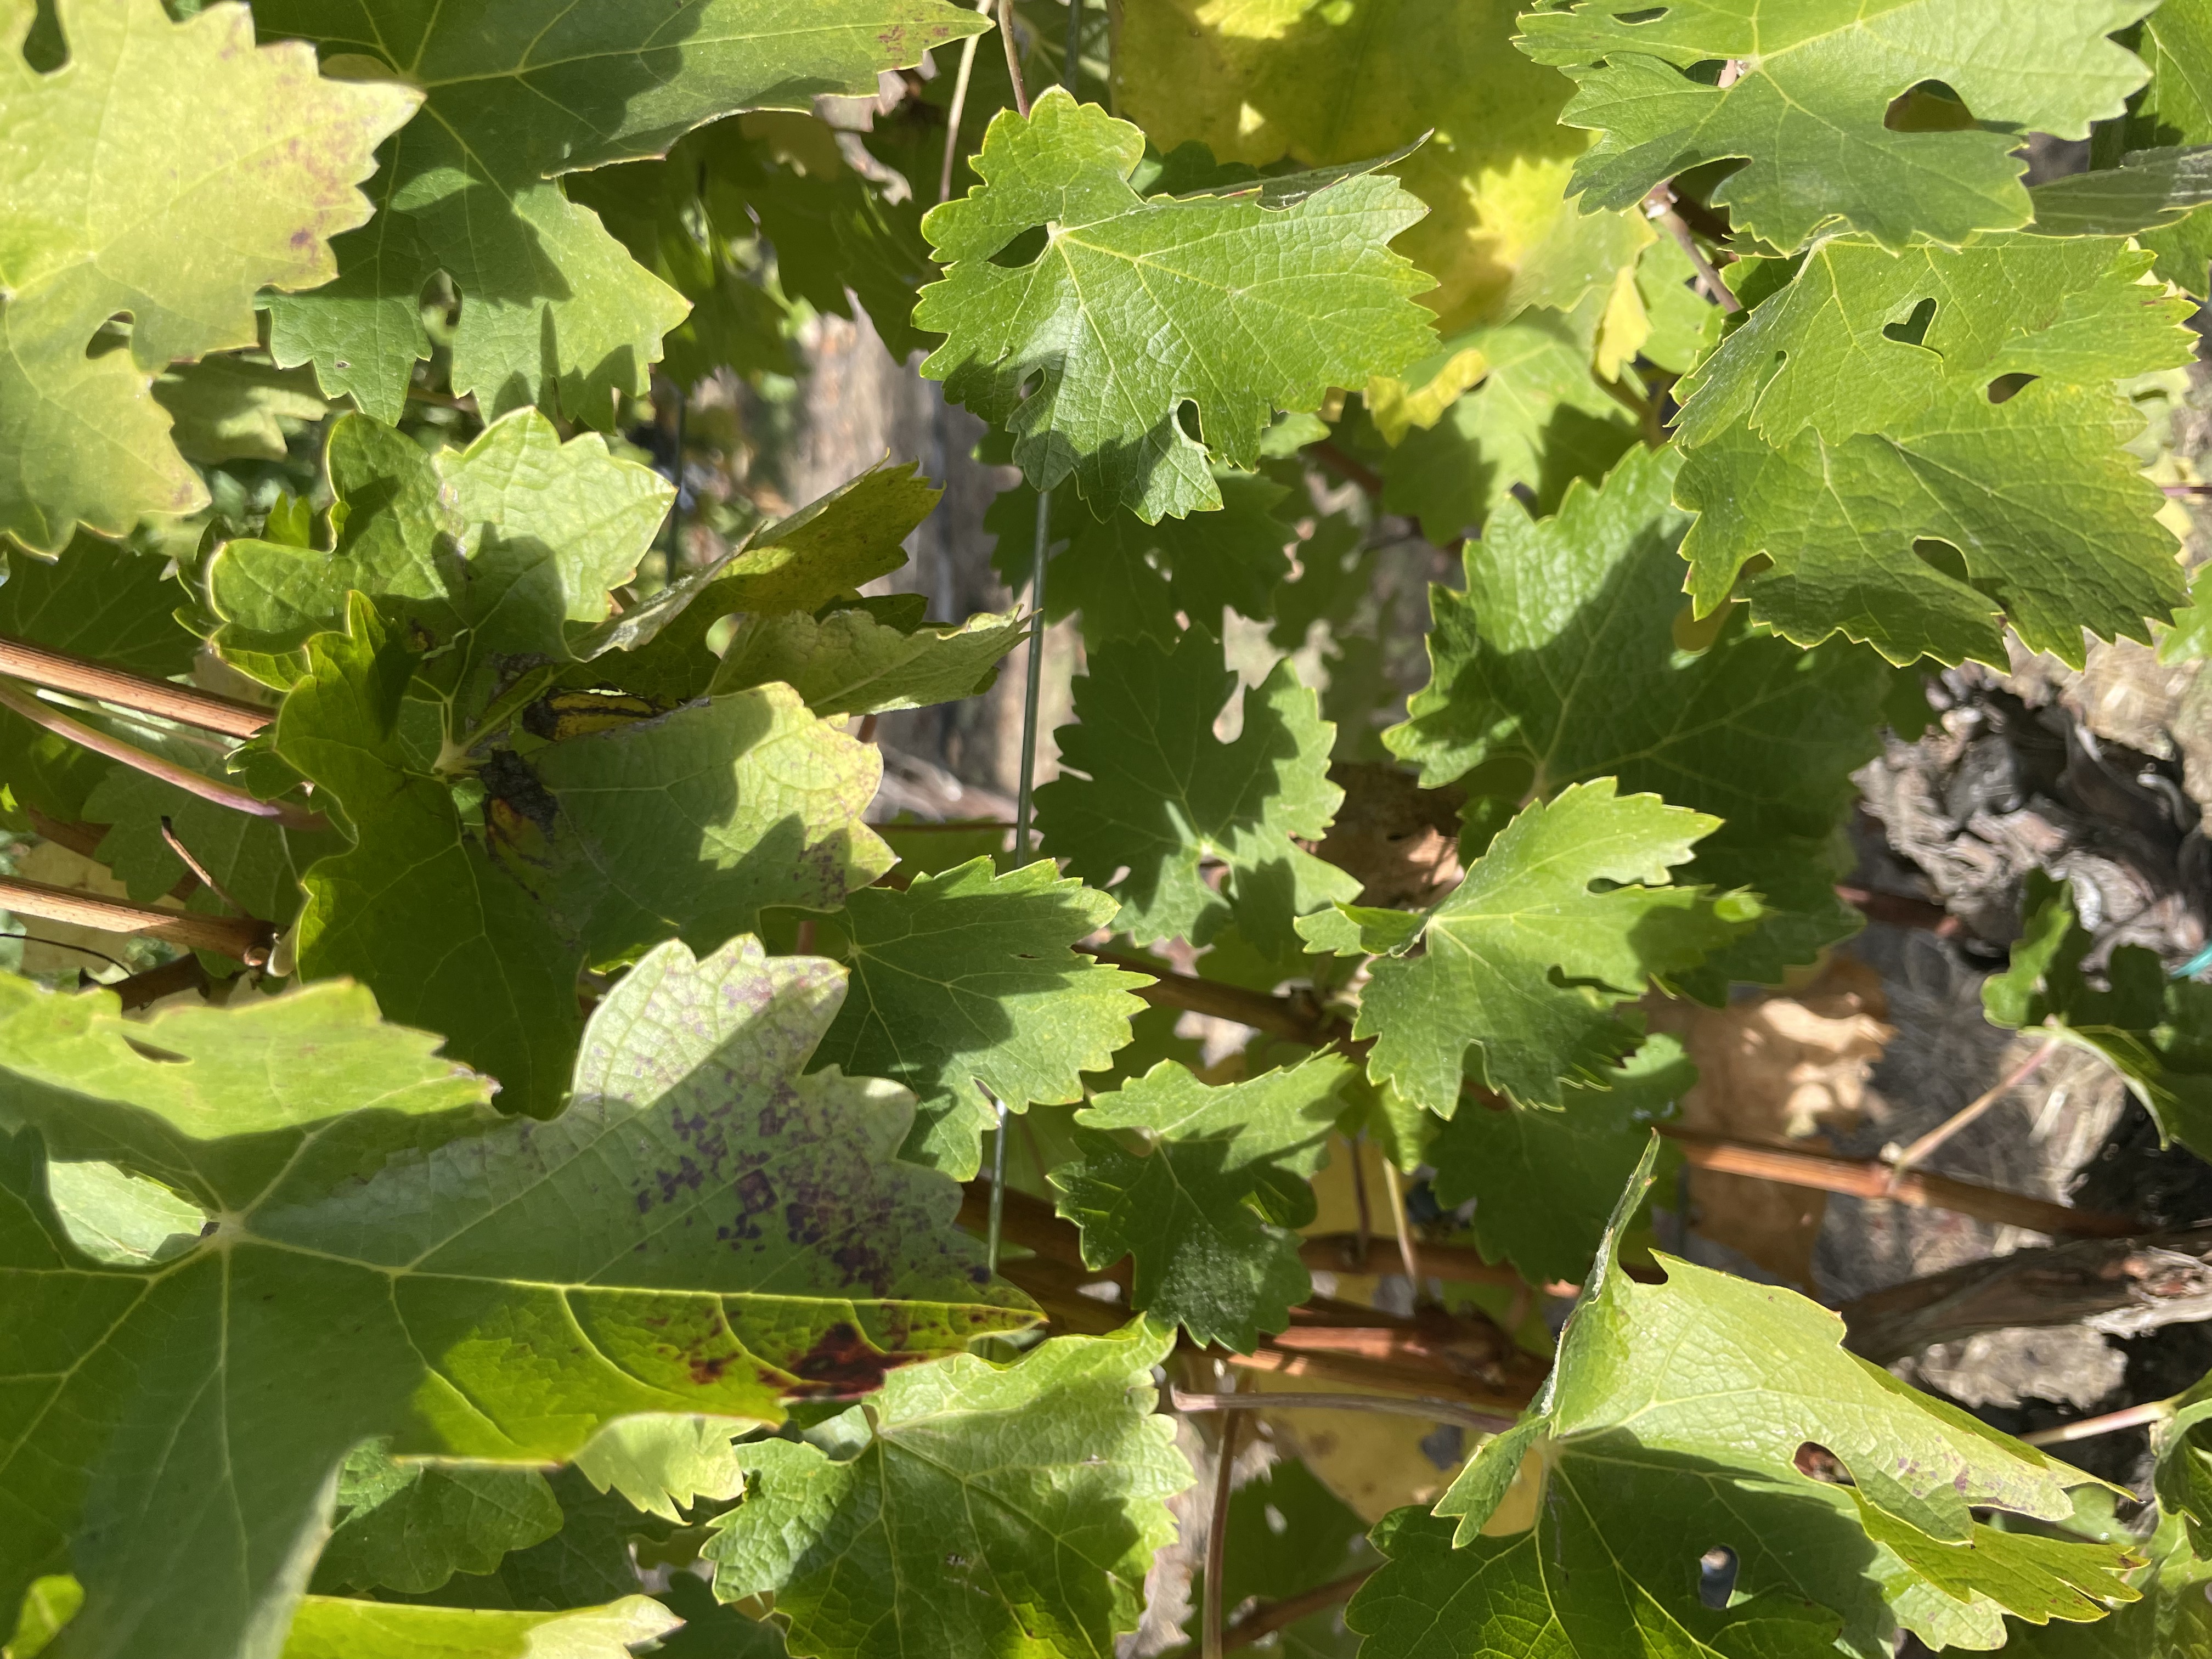
Label: No Virus